Ageing Well

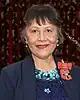
Ofa Dewes

After a planning phase in 2014, MBIE approved the University of Otago was approved as a host for the project. AWNSC was launched on 4 March 2015 by Minister for Science and Innovation Steven Joyce, one of three health-based National Science Challenges. The Māori name of Ageing Well was (to strive for) (something esteemed) (of being elderly).